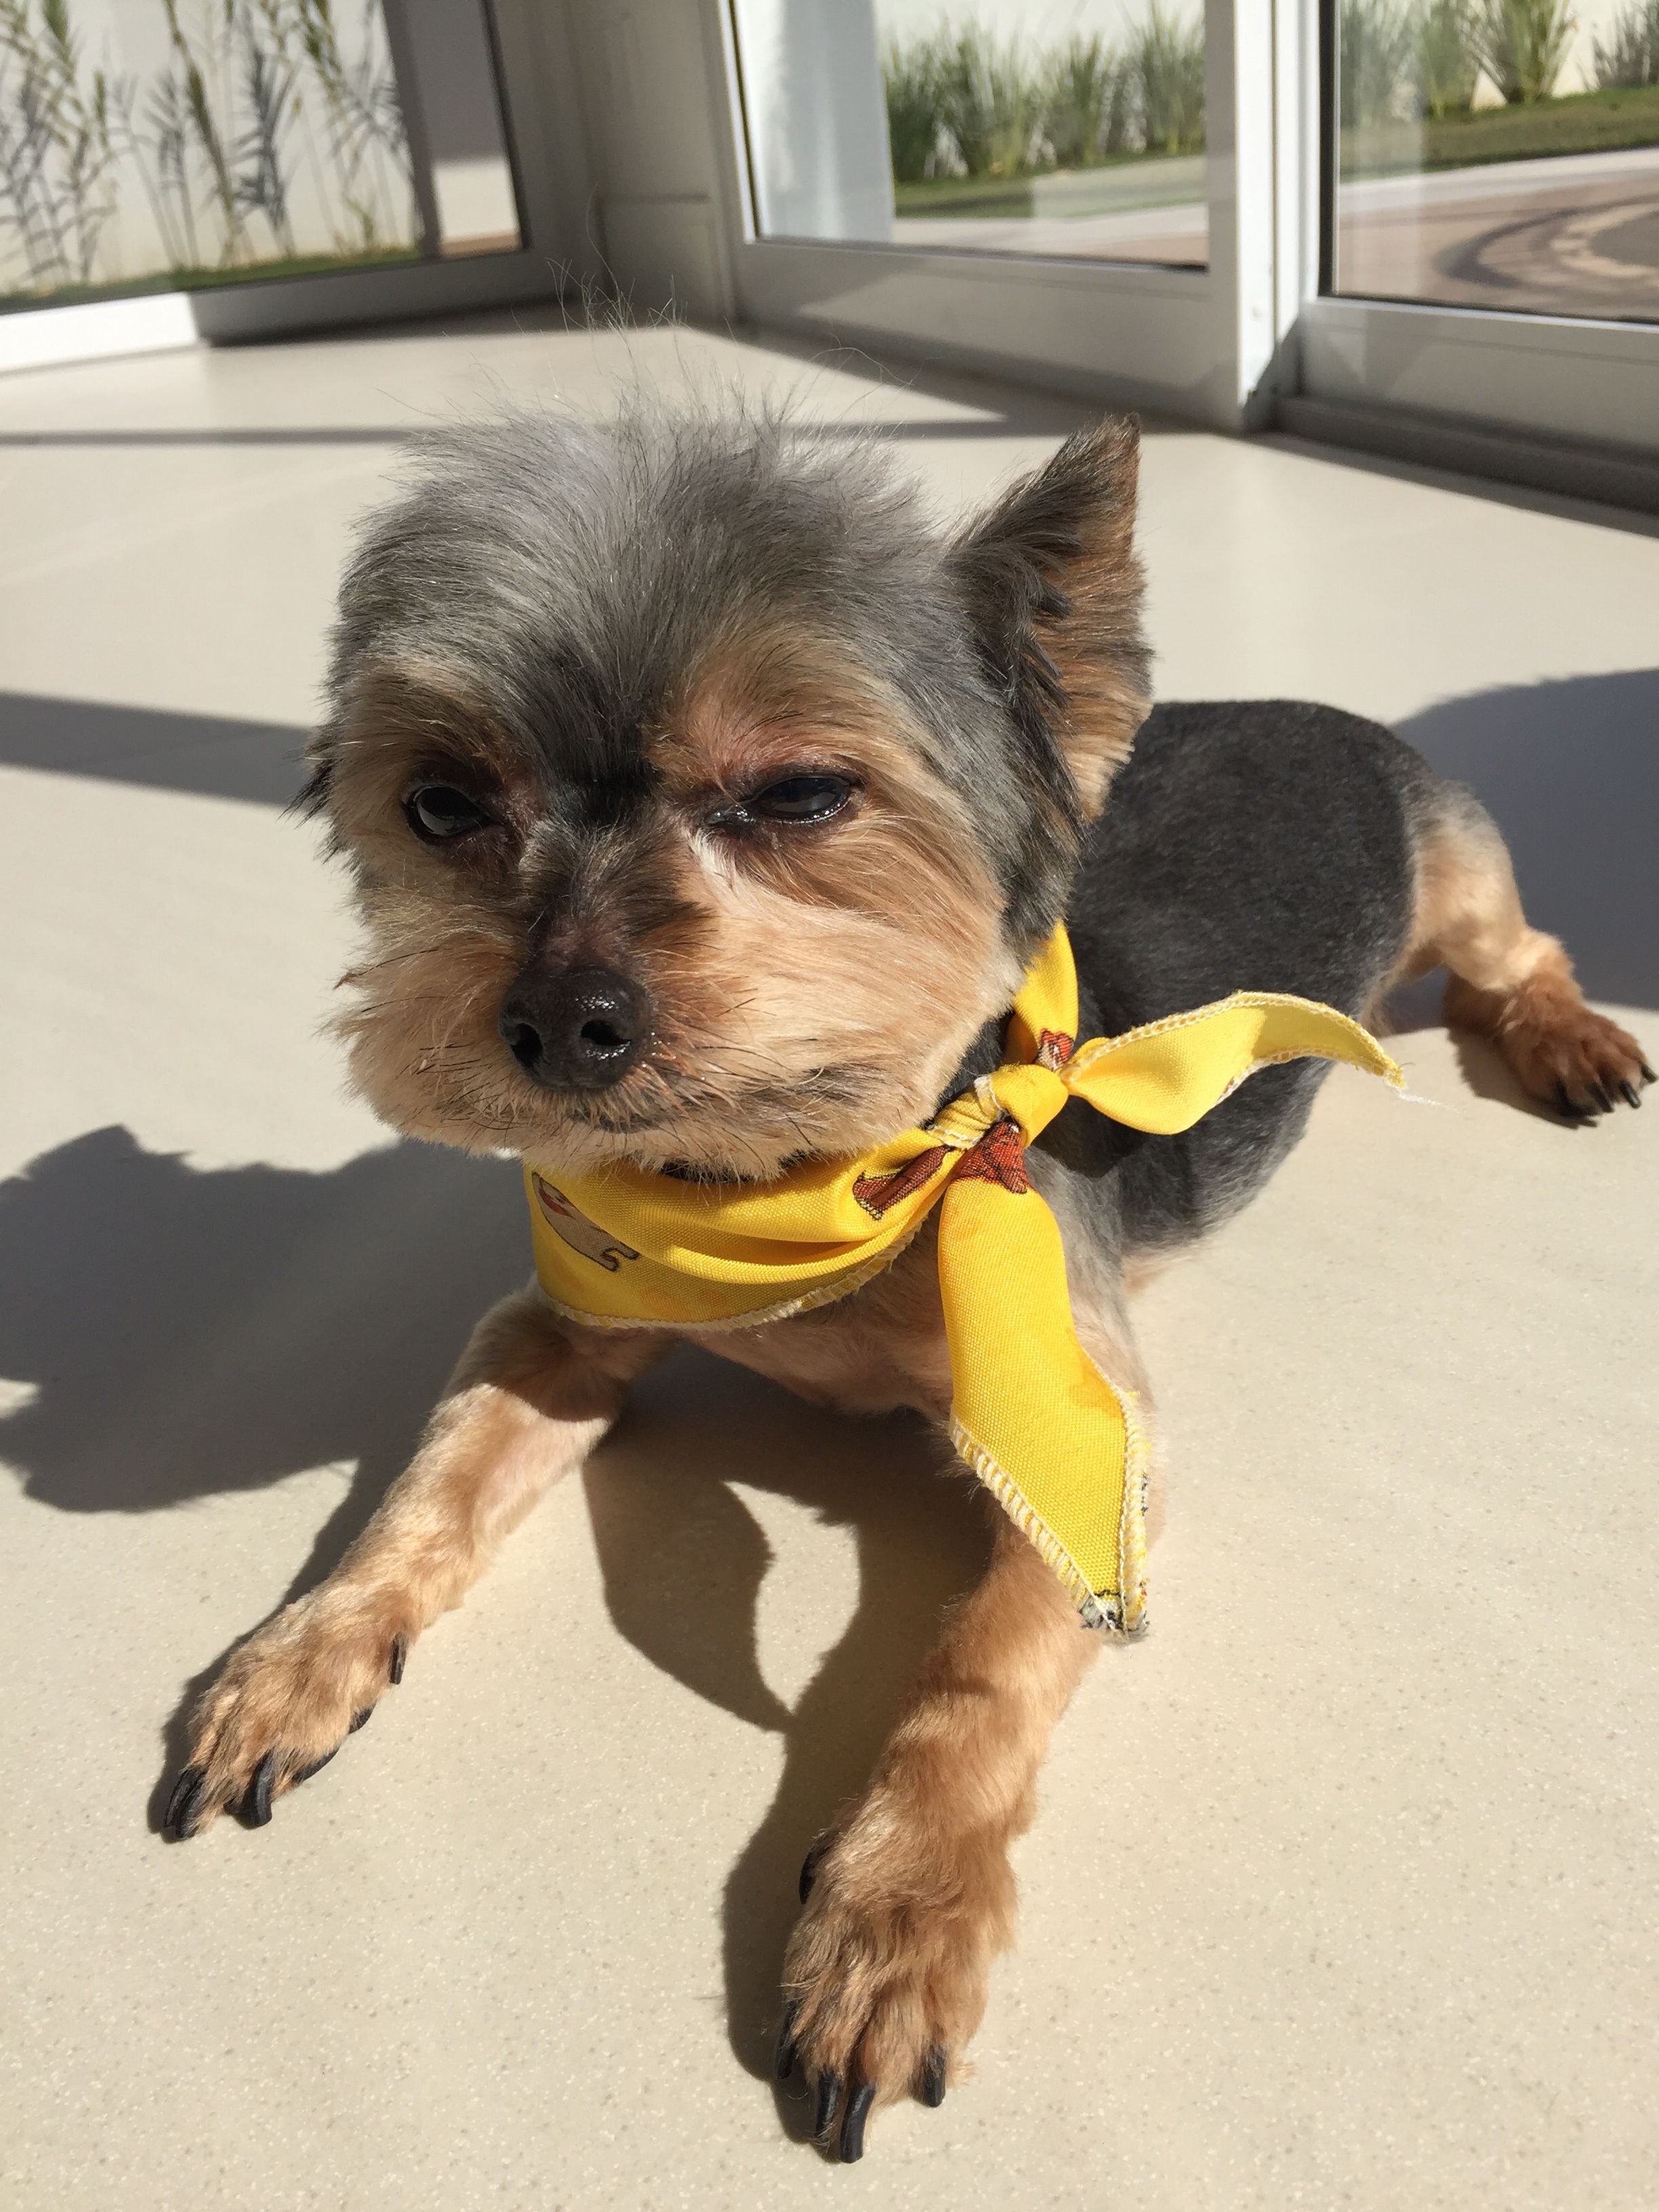
puppy, dog, mammal, vertebrate, dog breed, terrier, dog like mammal, dog crossbreeds